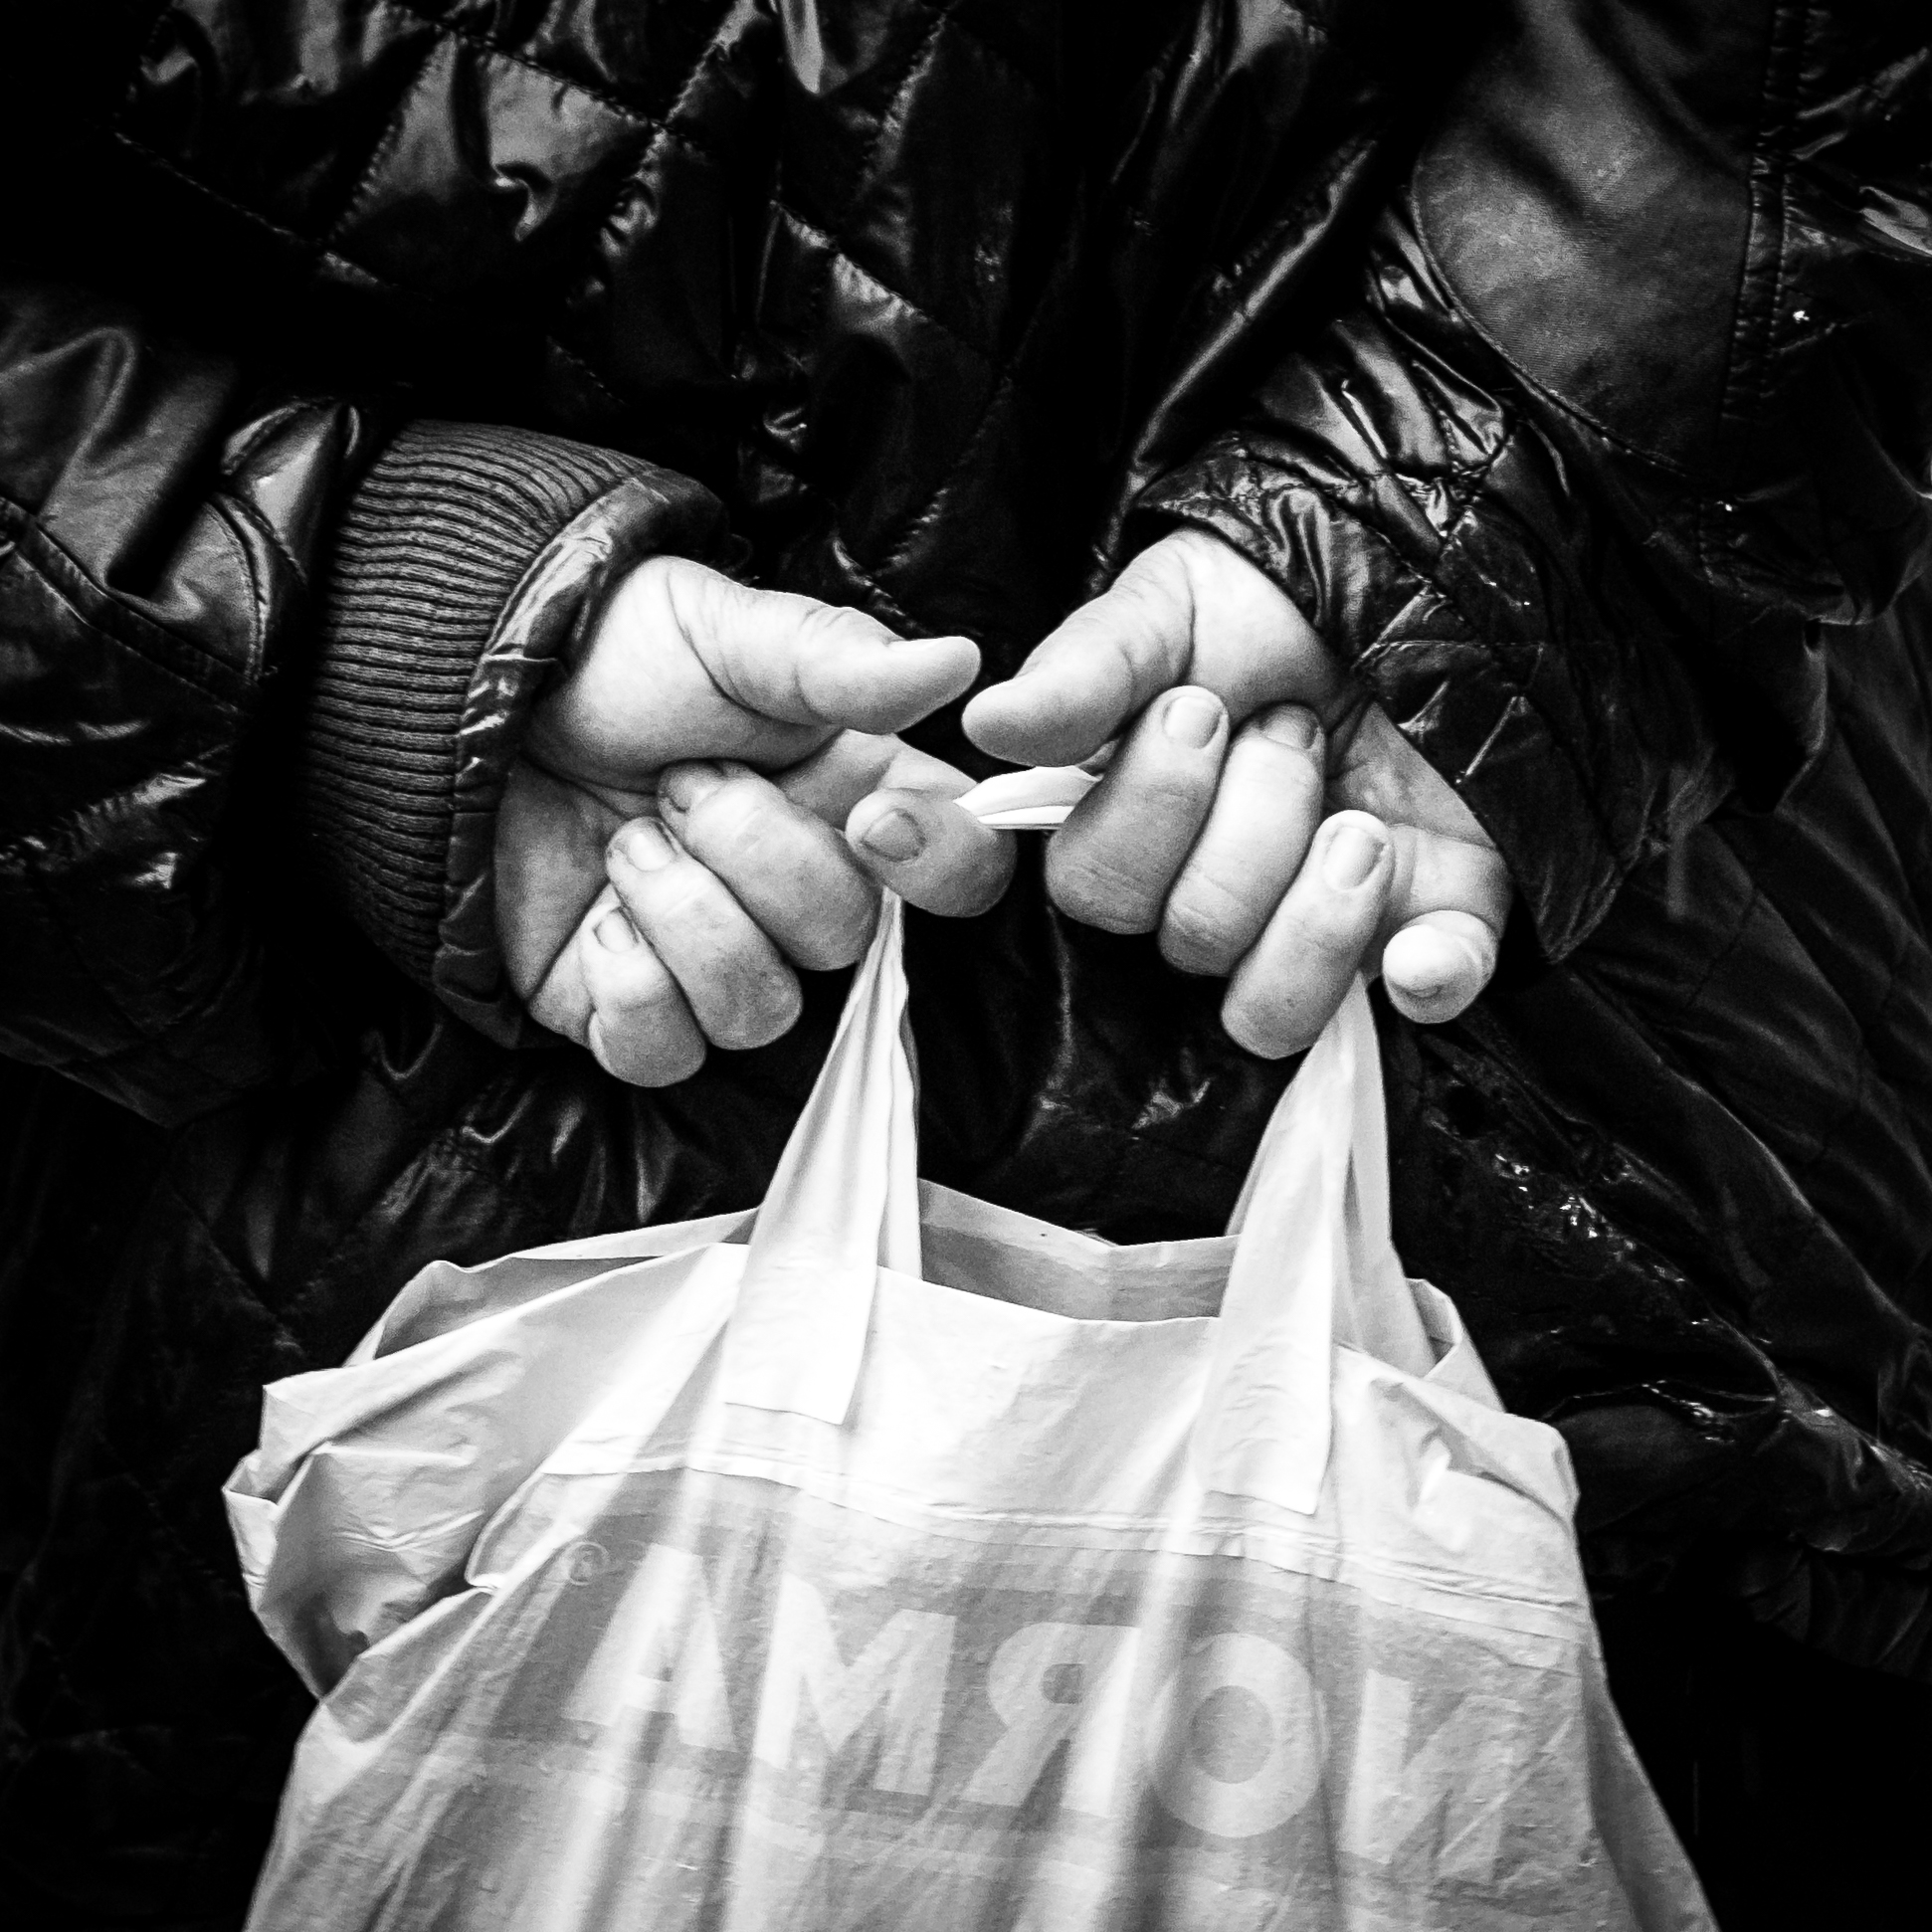
hand, man, black and white, people, white, street, photography, city, explore, bag, gesture, darkness, black, monochrome, streetphotography, flickr, bw, blackandwhite, project, candid, creativecommons, stadt, photograph, germany, deutschland, sw, bayern, bavaria, schwarzweis, 11, detail, menschen, unposed, ungestellt, strasenfotografie, mann, 365, 366, augsburg, erwachsener, fujixt1, fujifilmxt1, project365, projekt, adult, photoaday, pictureaday, project366, streettog, tog, zweisichtde, zweisichtig, geste, tasche, einkaufstasche, tratasche, shoppingbag, monochrome photography, film noir